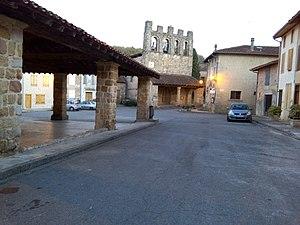
Église et mairie de Montbrun-Bocage
Montbrun-Bocage est une commune française située dans le département de la Haute-Garonne en région Occitanie.